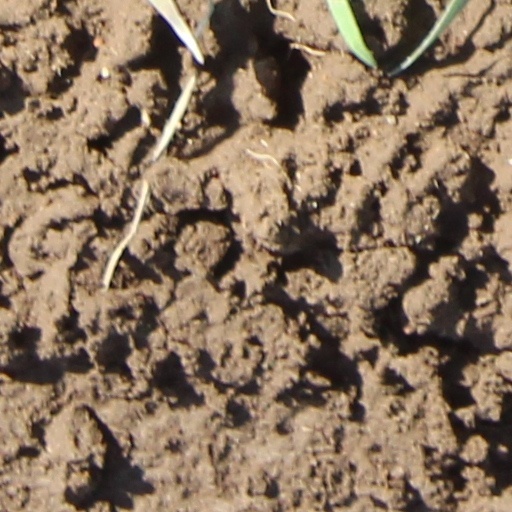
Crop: wheat